Colt Single Action Army

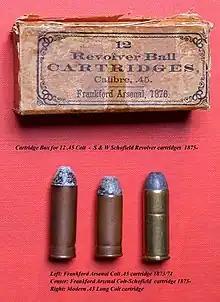
Colt .45 Cartridges

Colt continued to provide instructions specifying the revolver was to be carried with all six chambers loaded and with the hammer on the safety notch from 1874 to at least 1945. In 1898, the advertisements for the Single Action Army, 1877, and M1878 all instructed: "These Revolvers should be carried with the hammer resting in the Safety Notch." Colt's advertisements in the 1920s through 1945 (after which the first generation Single Action Armys were discontinued) instructed that the revolver "May be carried cocked with the hammer in the safety notch."